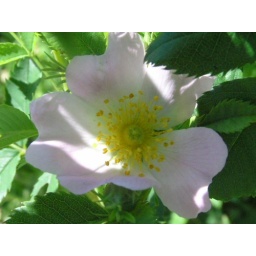
The twenty-third ever Rosa Roxburghii Hirtula rose in garden across from west side of my house